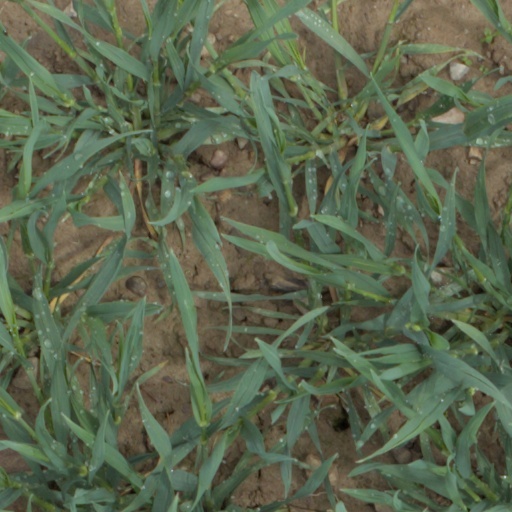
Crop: wheat